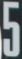
Number: 5